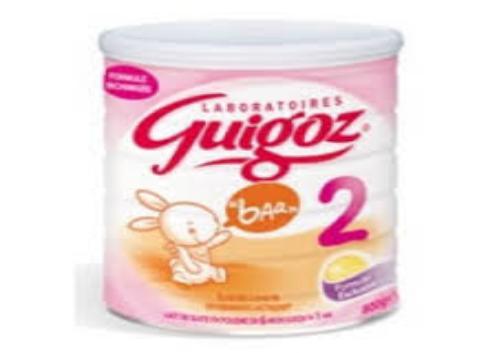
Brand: Guigoz
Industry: Food